Minot Public Library

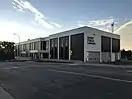

The Minot Public Library is a public library in Minot, North Dakota, at the western edge of Downtown Minot.